Compatibility (geochemistry)

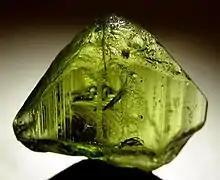
Forsterite olivine, a magnesium iron silicate mineral formed in Earth's upper mantle

Compatibility is commonly described by an element's distribution coefficient. A distribution coefficient describes how the solid and liquid phases of an element will distribute themselves in a mineral. Current studies of Earth's rare trace elements seek to quantify and examine the chemical composition of elements in the Earth's crust. There are still uncertainties in the understanding of the lower crust and upper mantle region of Earth's interior. In addition, numerous studies have focused on looking at the partition coefficients of certain elements in the basaltic magma to characterize the composition of oceanic crust. By having a way to measure the composition of elements in the crust and mantle given a mineral sample, compatibility allows relative concentrations of a particular trace element to be determined. From a petrological point of view, the understanding of how major and rare trace elements differentiate in the melt provides deeper understanding of Earth's chemical evolution over the geologic time scale.